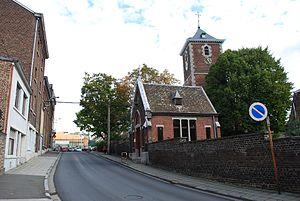
Vue de la rue du Presbytère à Chênée (Liège).
L'église Saint-Pierre est un édifice religieux catholique construit en 1706 et situé dans la section de Chênée à Liège en Belgique.